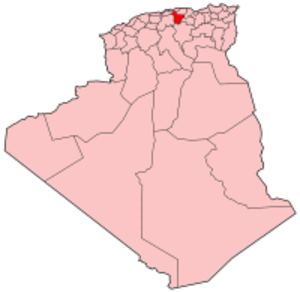
Carte d'Algérie (Wilaya de Bouira)